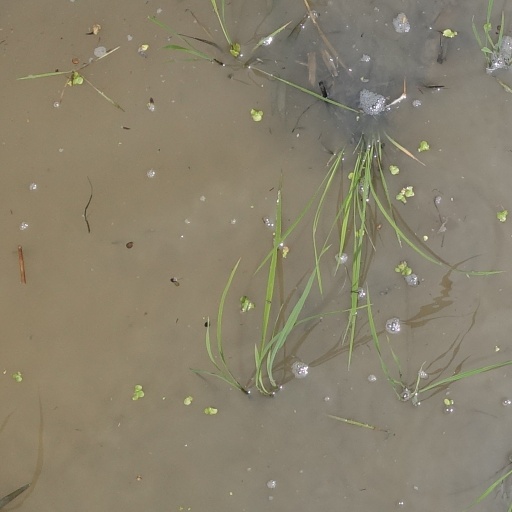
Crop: rice